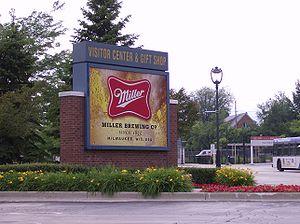
La Miller Brewing Company est une entreprise brassicole américaine appartenant à la compagnie britannique SABMiller. Son siège régional se trouve à Milwaukee au Wisconsin. La compagnie possède des installations à Albany, Chippewa Falls, Eden, Fort Worth, Irwindale, Milwaukee et Trenton.